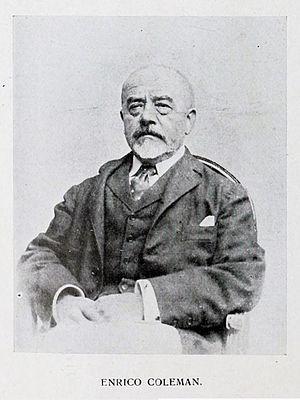
Enrico Coleman, né à Rome le 21 juin 1846 où il est mort le 11 février 1911, est un peintre italien.